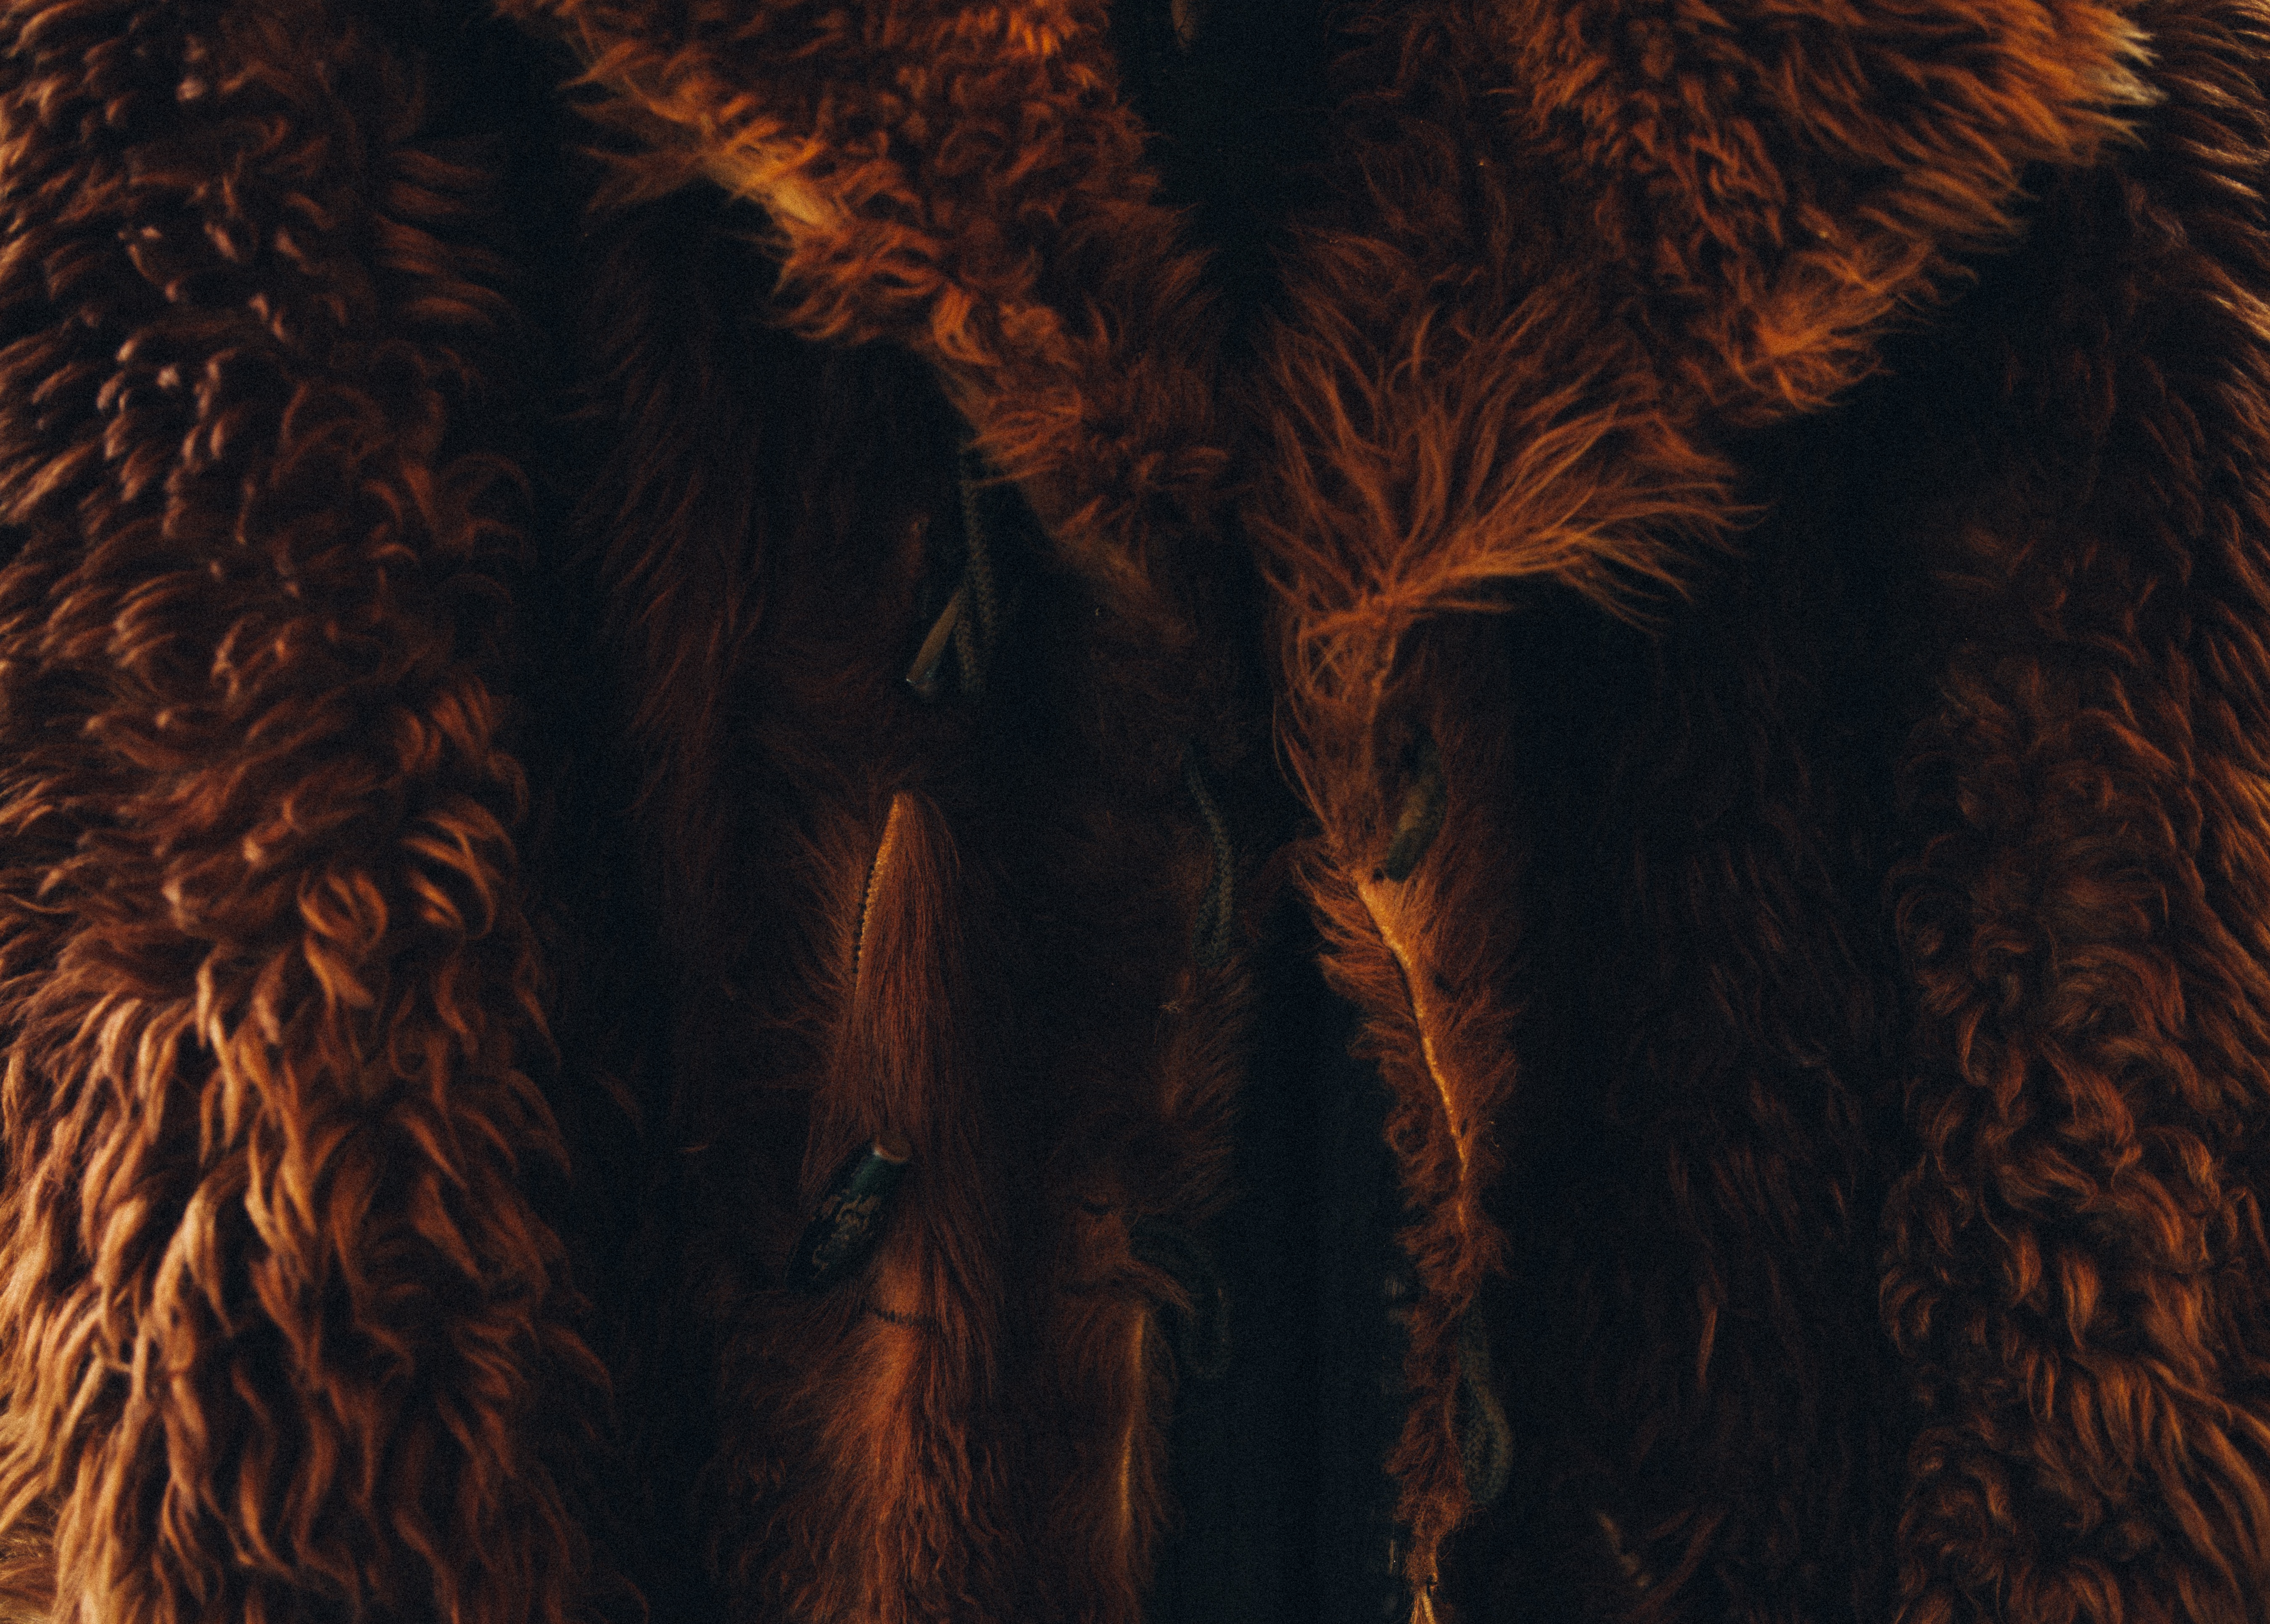
tree, texture, fur, coat, brown, darkness, clothing, material, textile, screenshot, grass family